Tomorrow Stories

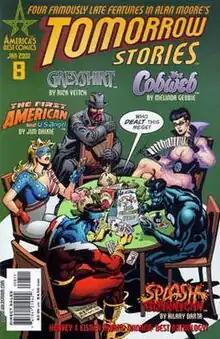
The 8th issue

Tomorrow Stories is an American comic book series created by Alan Moore for his America's Best Comics (ABC) line, published by WildStorm (now a subsidiary of DC Comics).